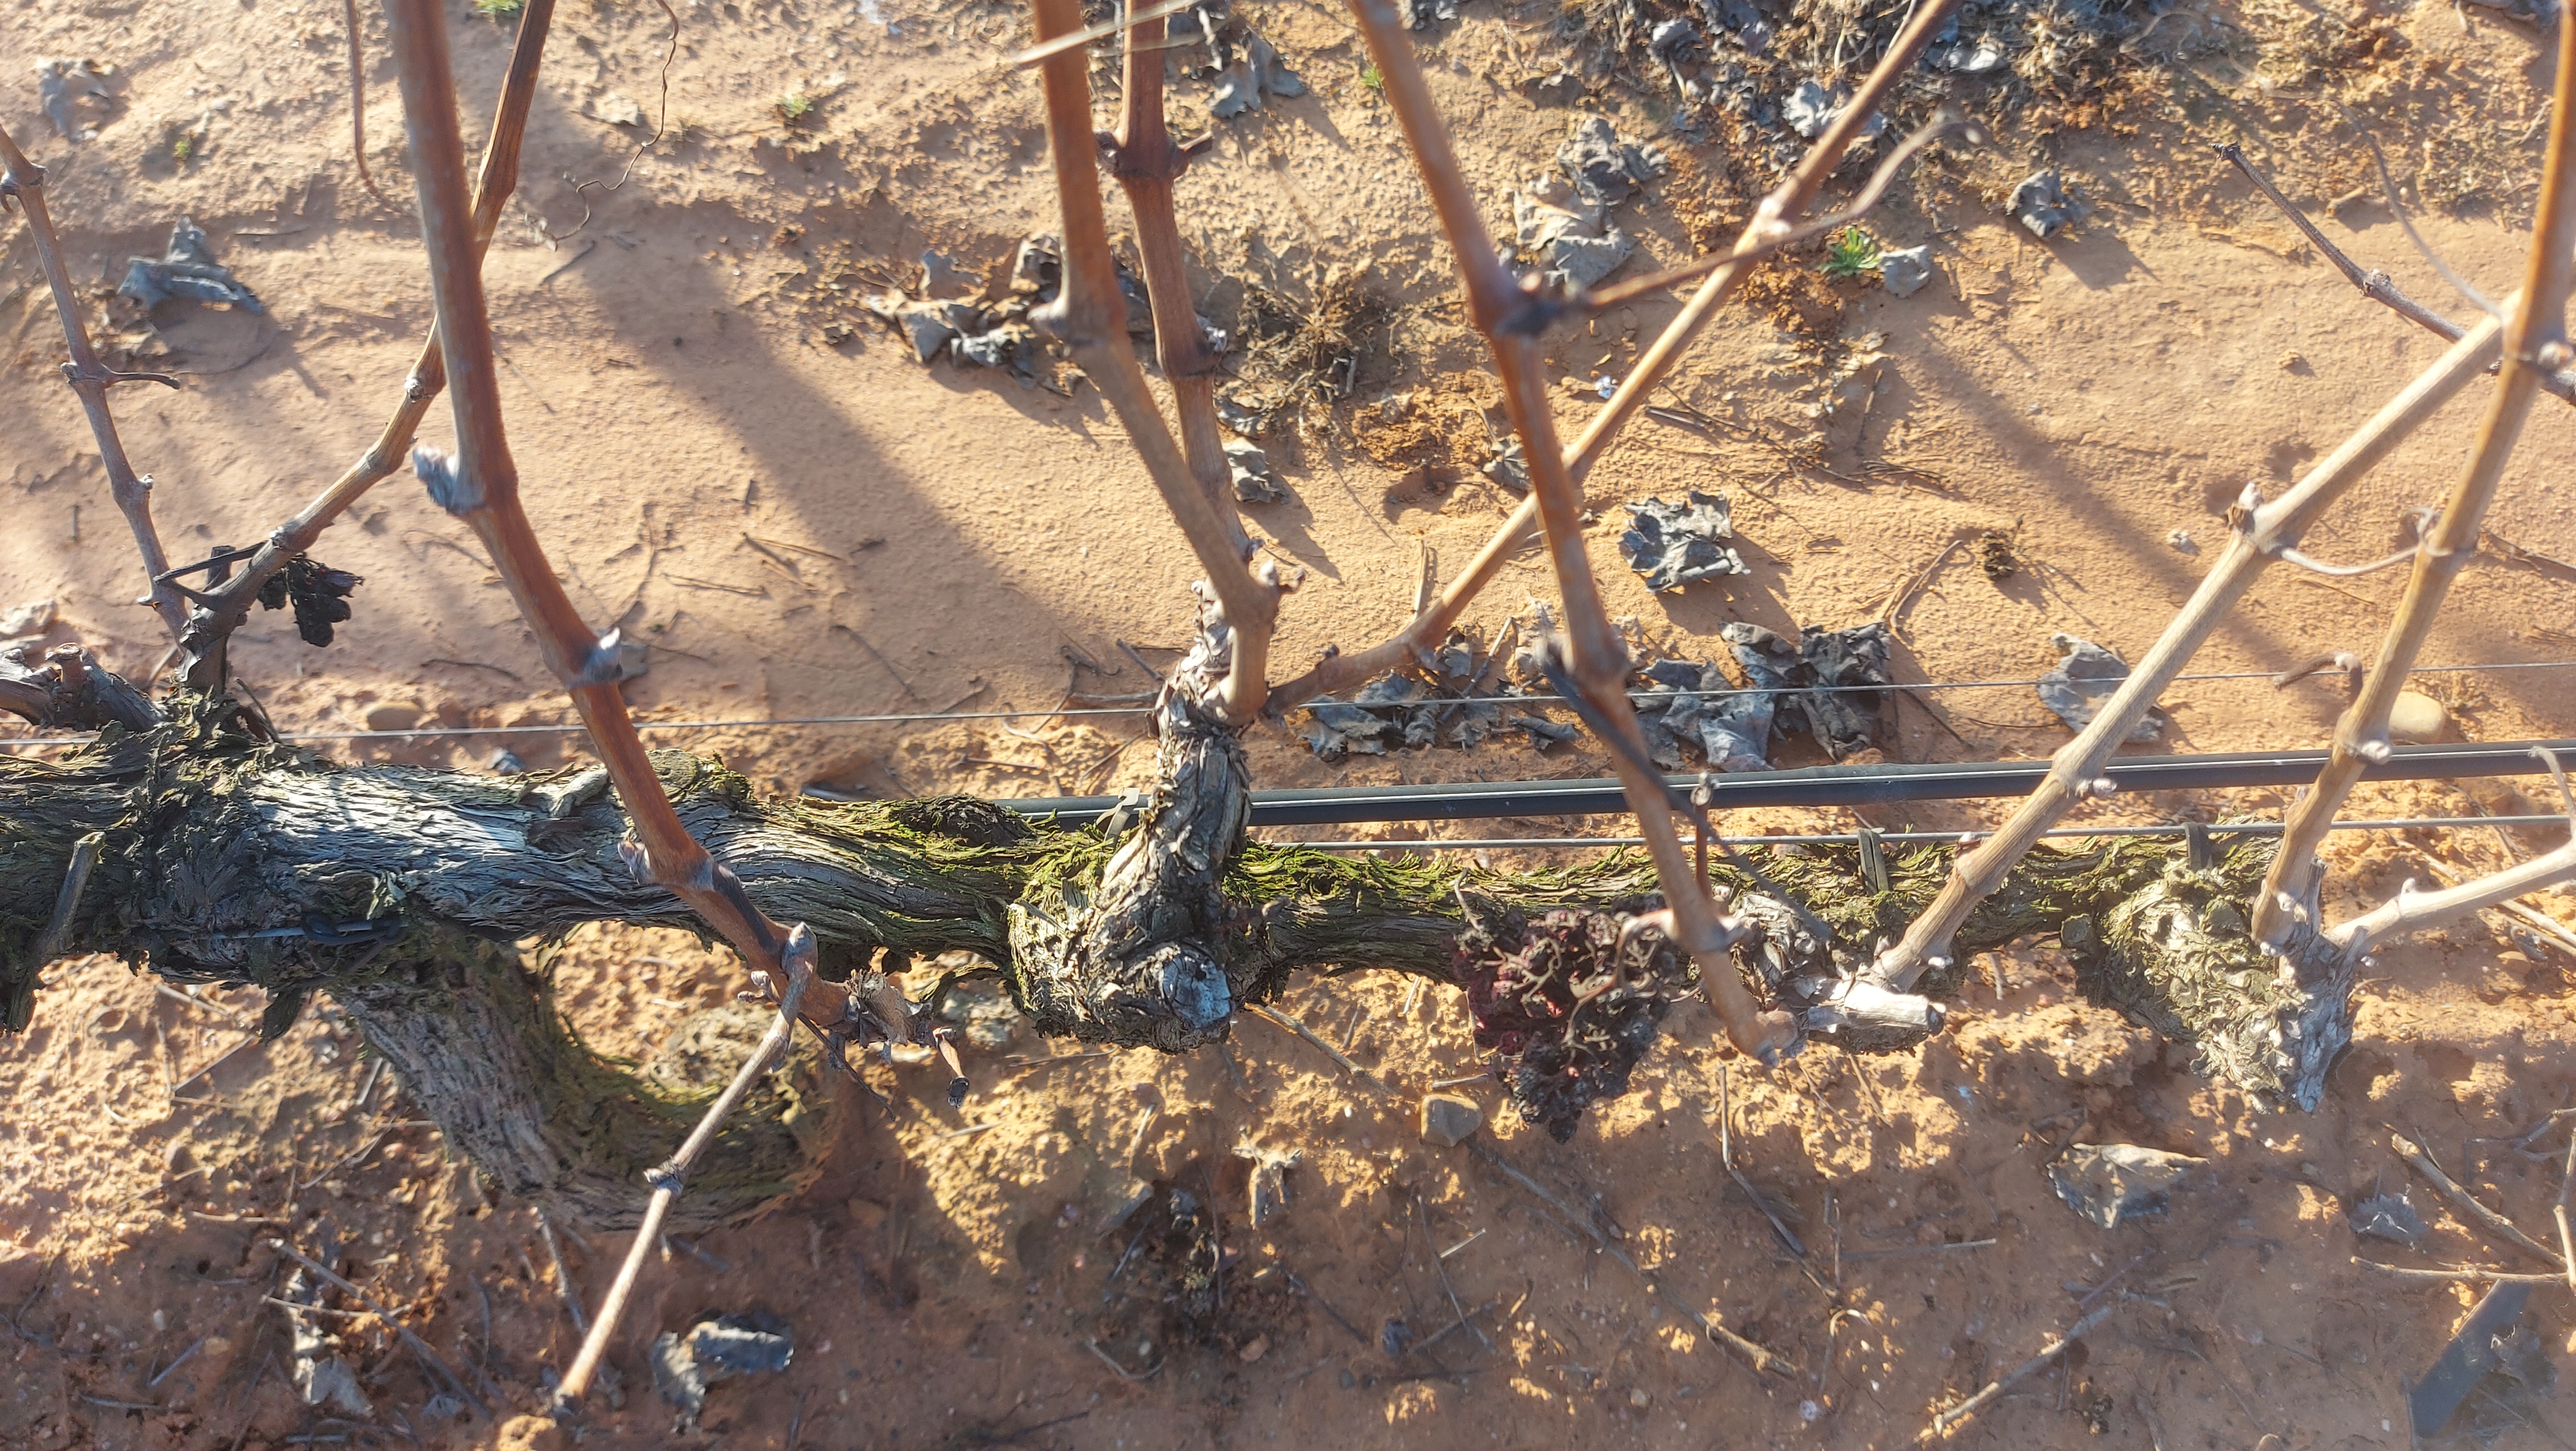
Unpruned shoots: 9
Pruned shoots: 0
Trunks: 1